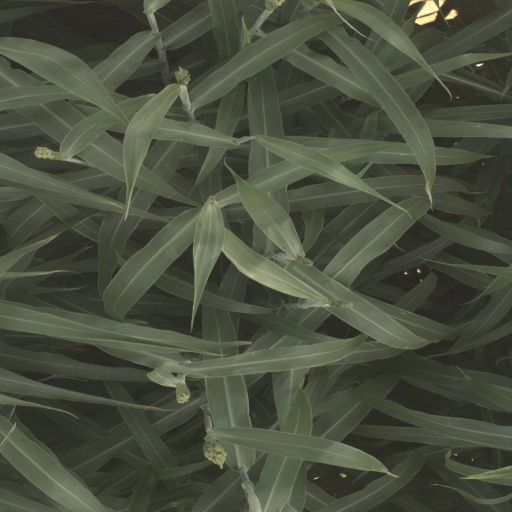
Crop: sorghum